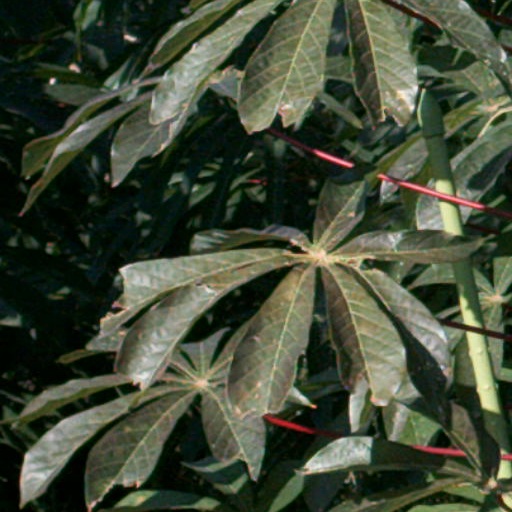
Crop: cassava